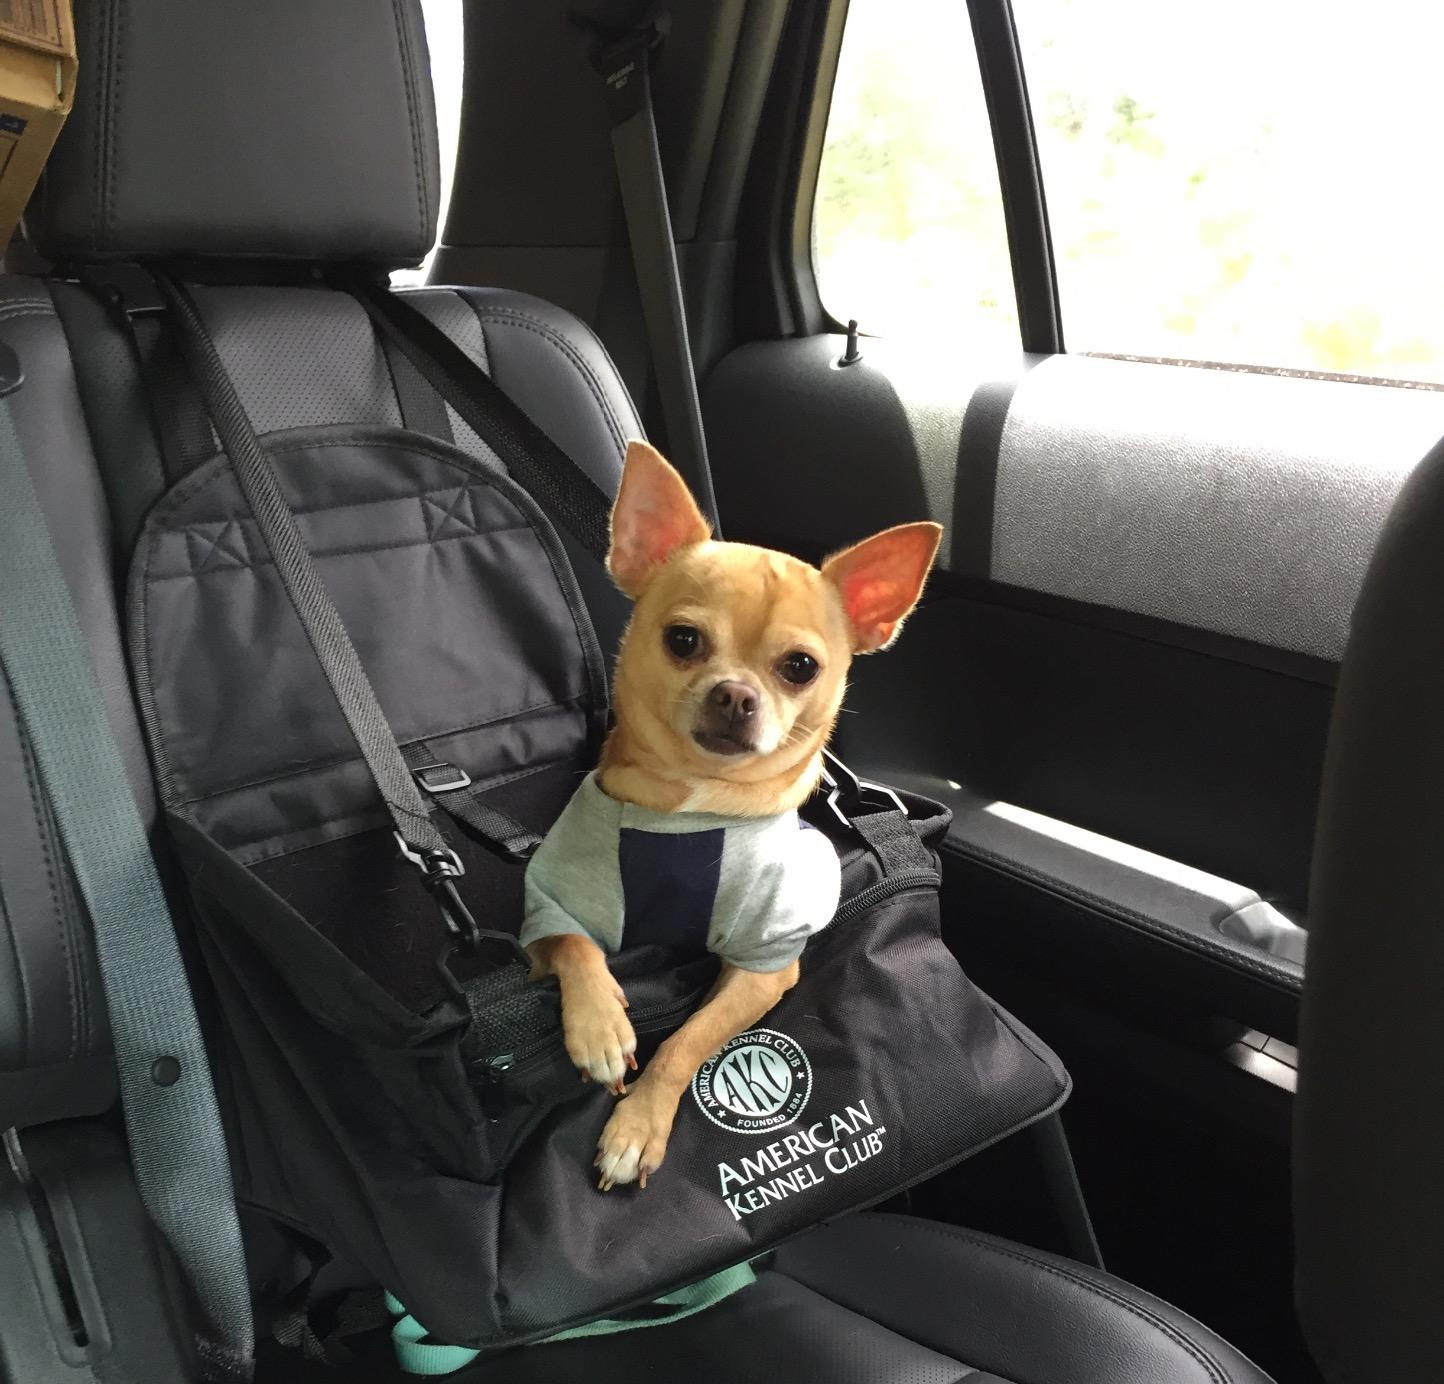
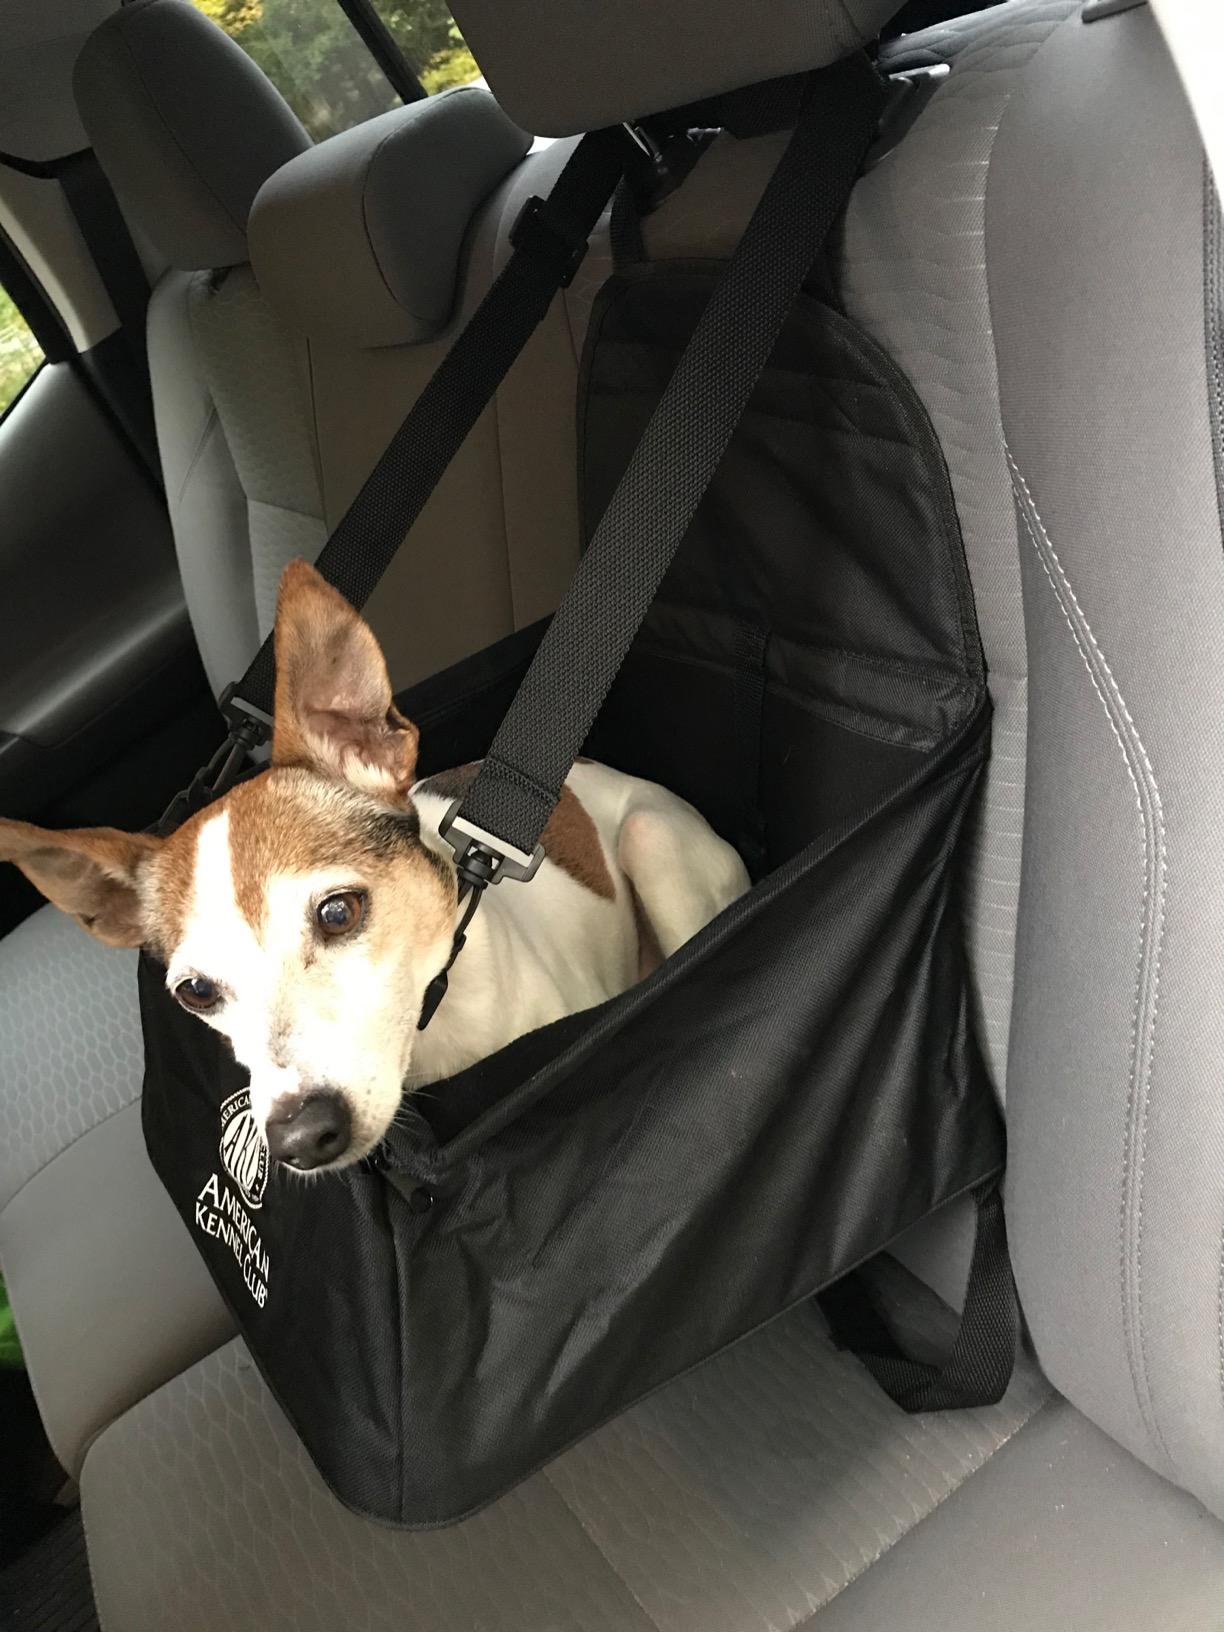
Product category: items_kennel
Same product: yes